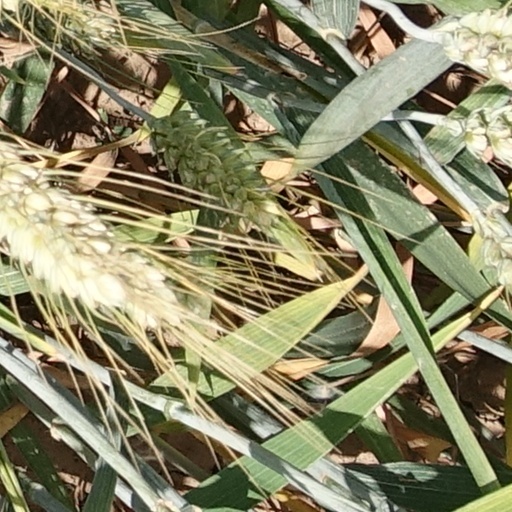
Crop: wheat